Kat Cammack

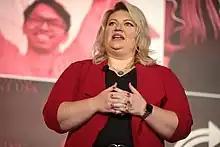
Cammack speaking at a Turning Point USA event in 2020

Cammack ran for reelection. In the primary, she received 84.8% of the vote to her opponent Justin Waters's 15.2%. A third candidate, Manuel Asensio, dropped out before Election Day. Cammack won the general election with 62.5% of the vote to Democratic nominee Danielle Hawk's 36.3% and NPA Linda Brooks's 1.2%.